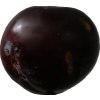
Label: plum